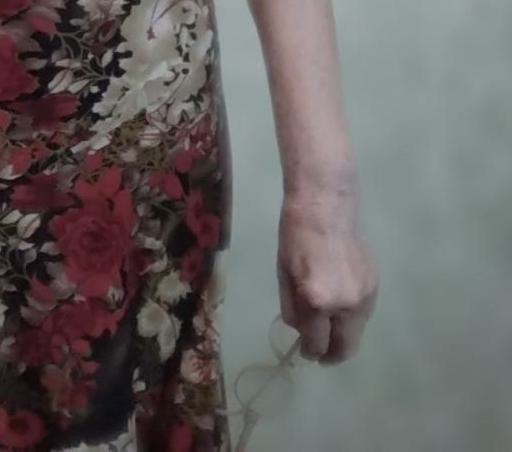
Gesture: no_gesture